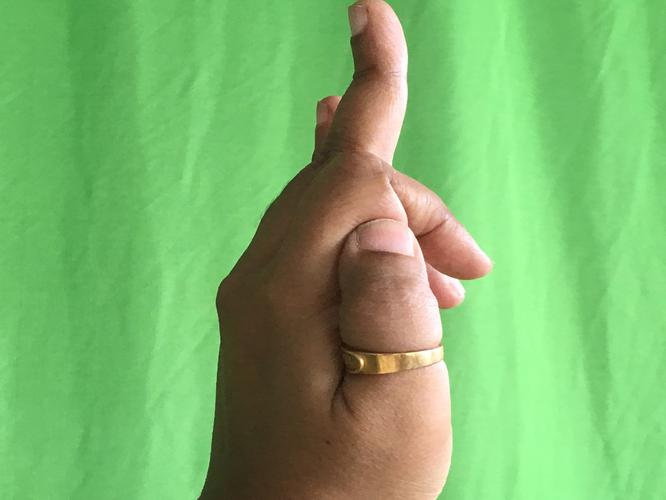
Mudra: Shukatundam
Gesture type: single_hand